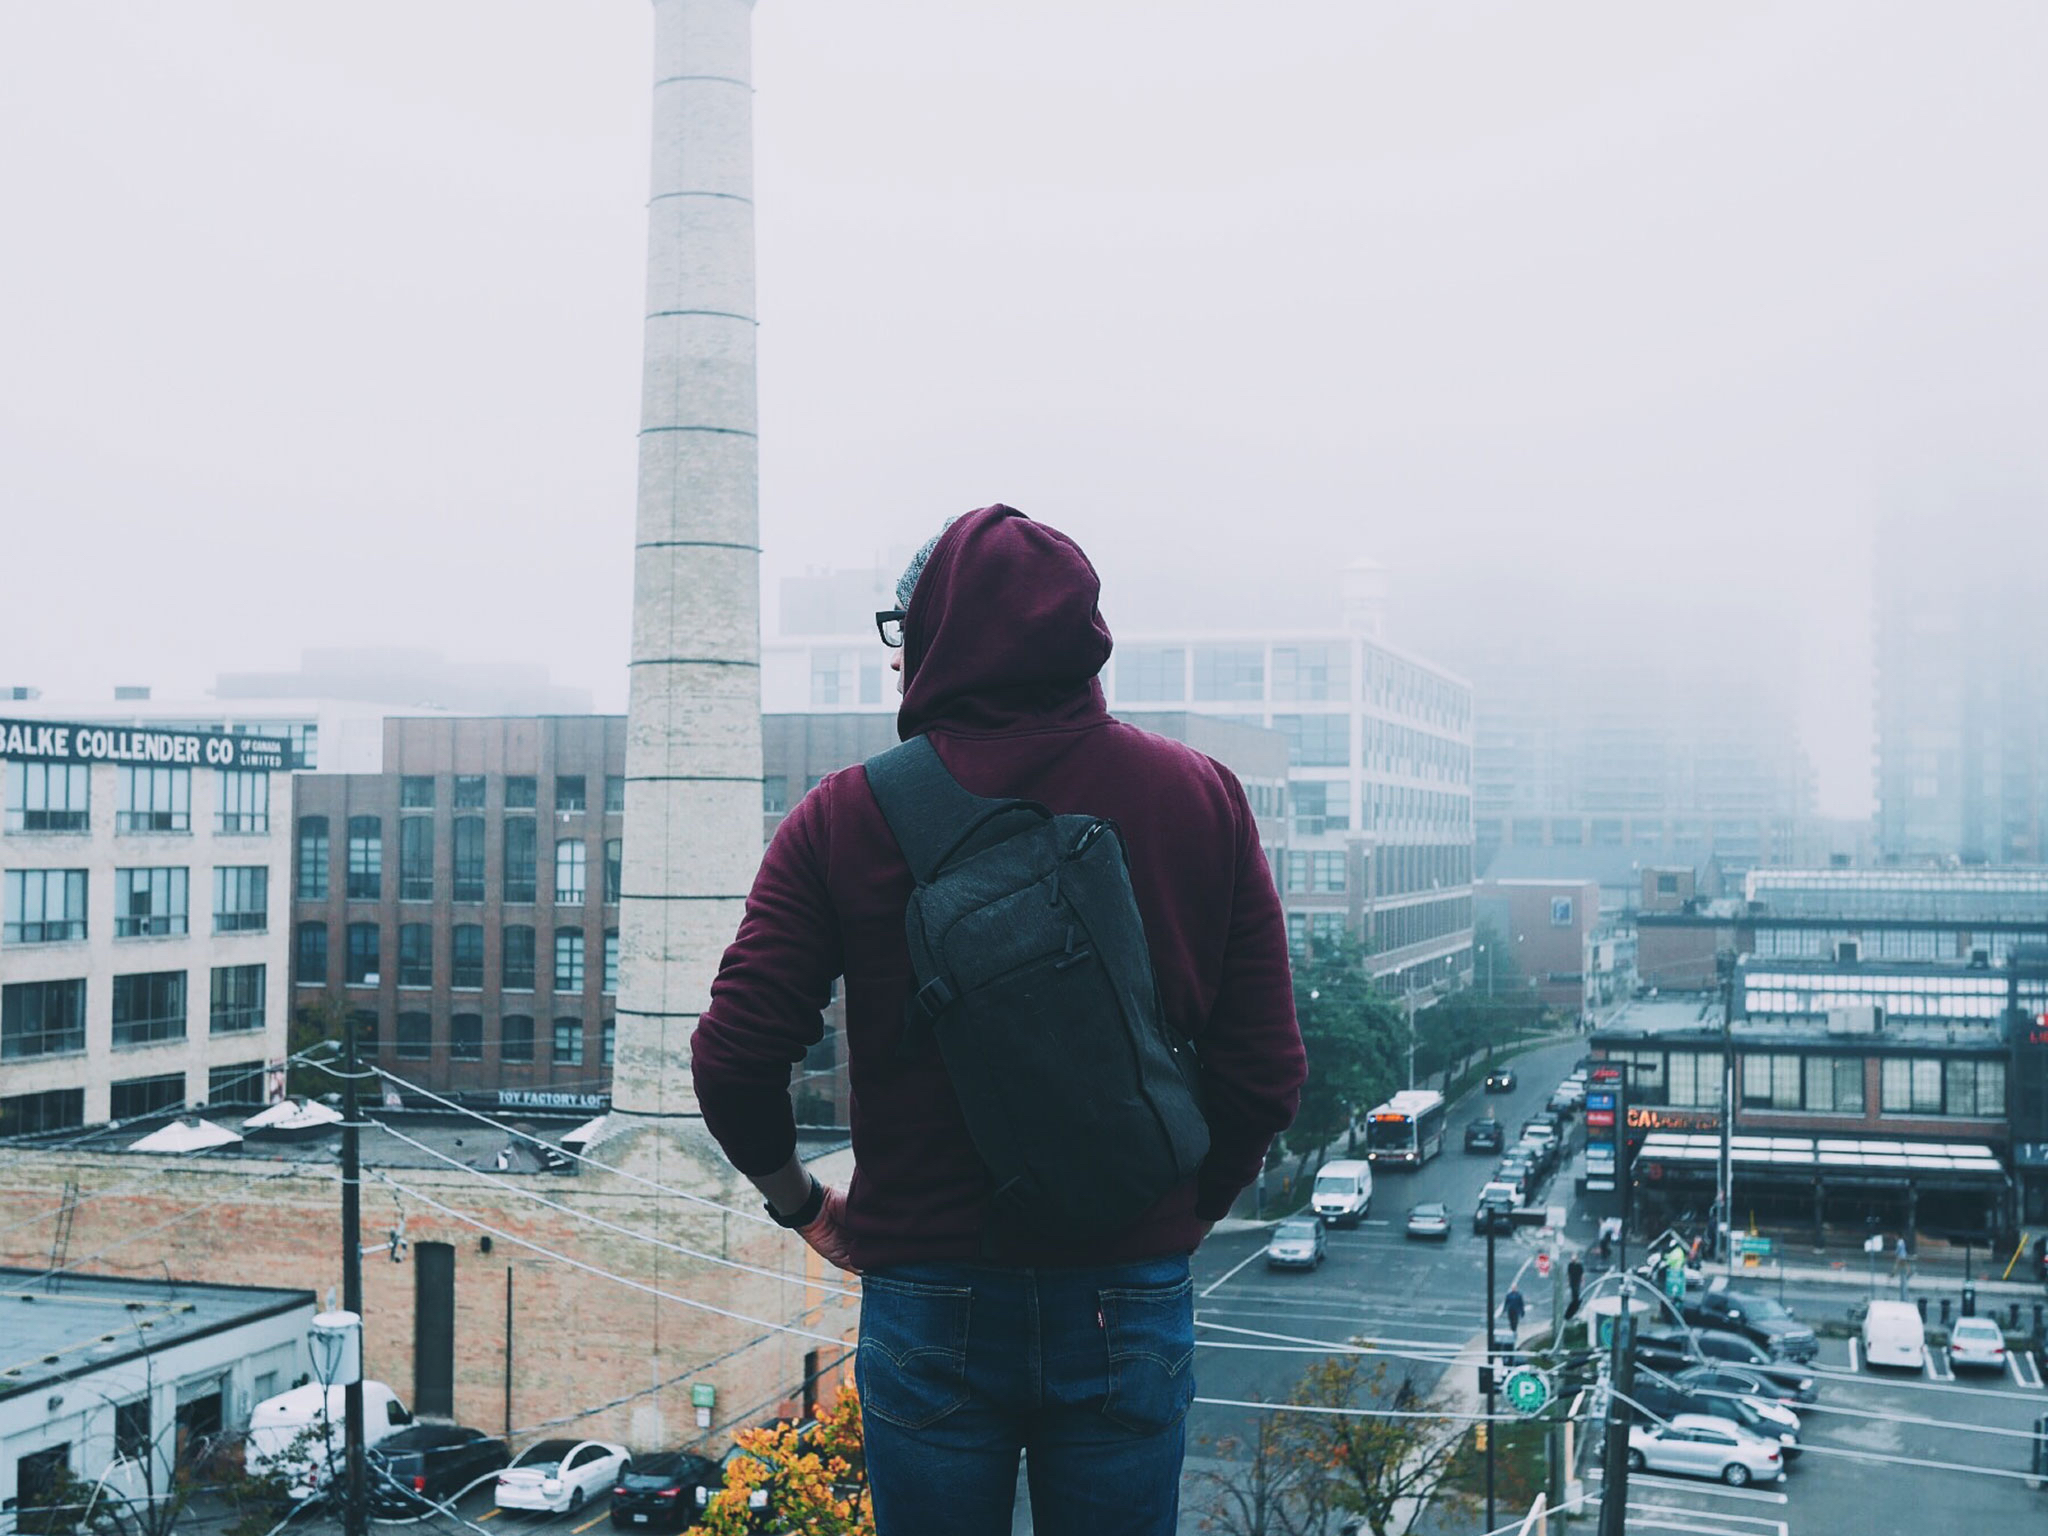
snow, winter, skyline, skyscraper, cityscape, weather, infrastructure, photograph, urban area, atmospheric phenomenon